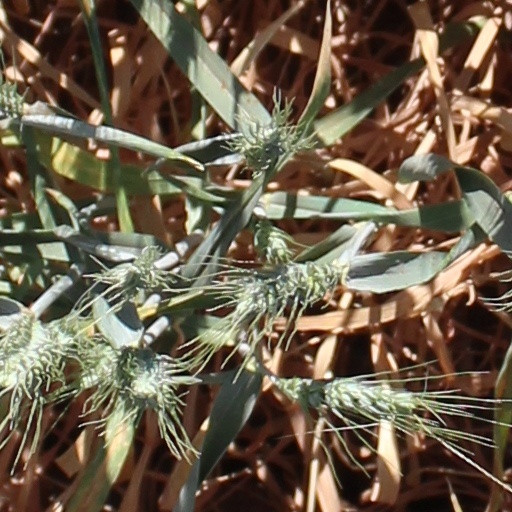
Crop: wheat